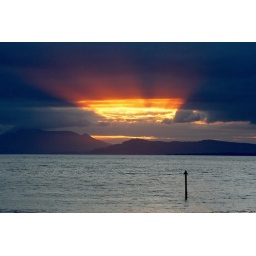
The sun setting behind clouds over the water in Bundoran